Chinese paddlefish

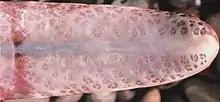

The species was first named as a species of "Polyodon" by Eduard von Martens in 1862. It was placed into a separate, monotypic genus by Albert Günther in 1873. The species was also given a different name, "Spatularia angustifolium" by Johann Jakob Kaup also in 1862, but this is considered a junior synonym of "P. gladius."